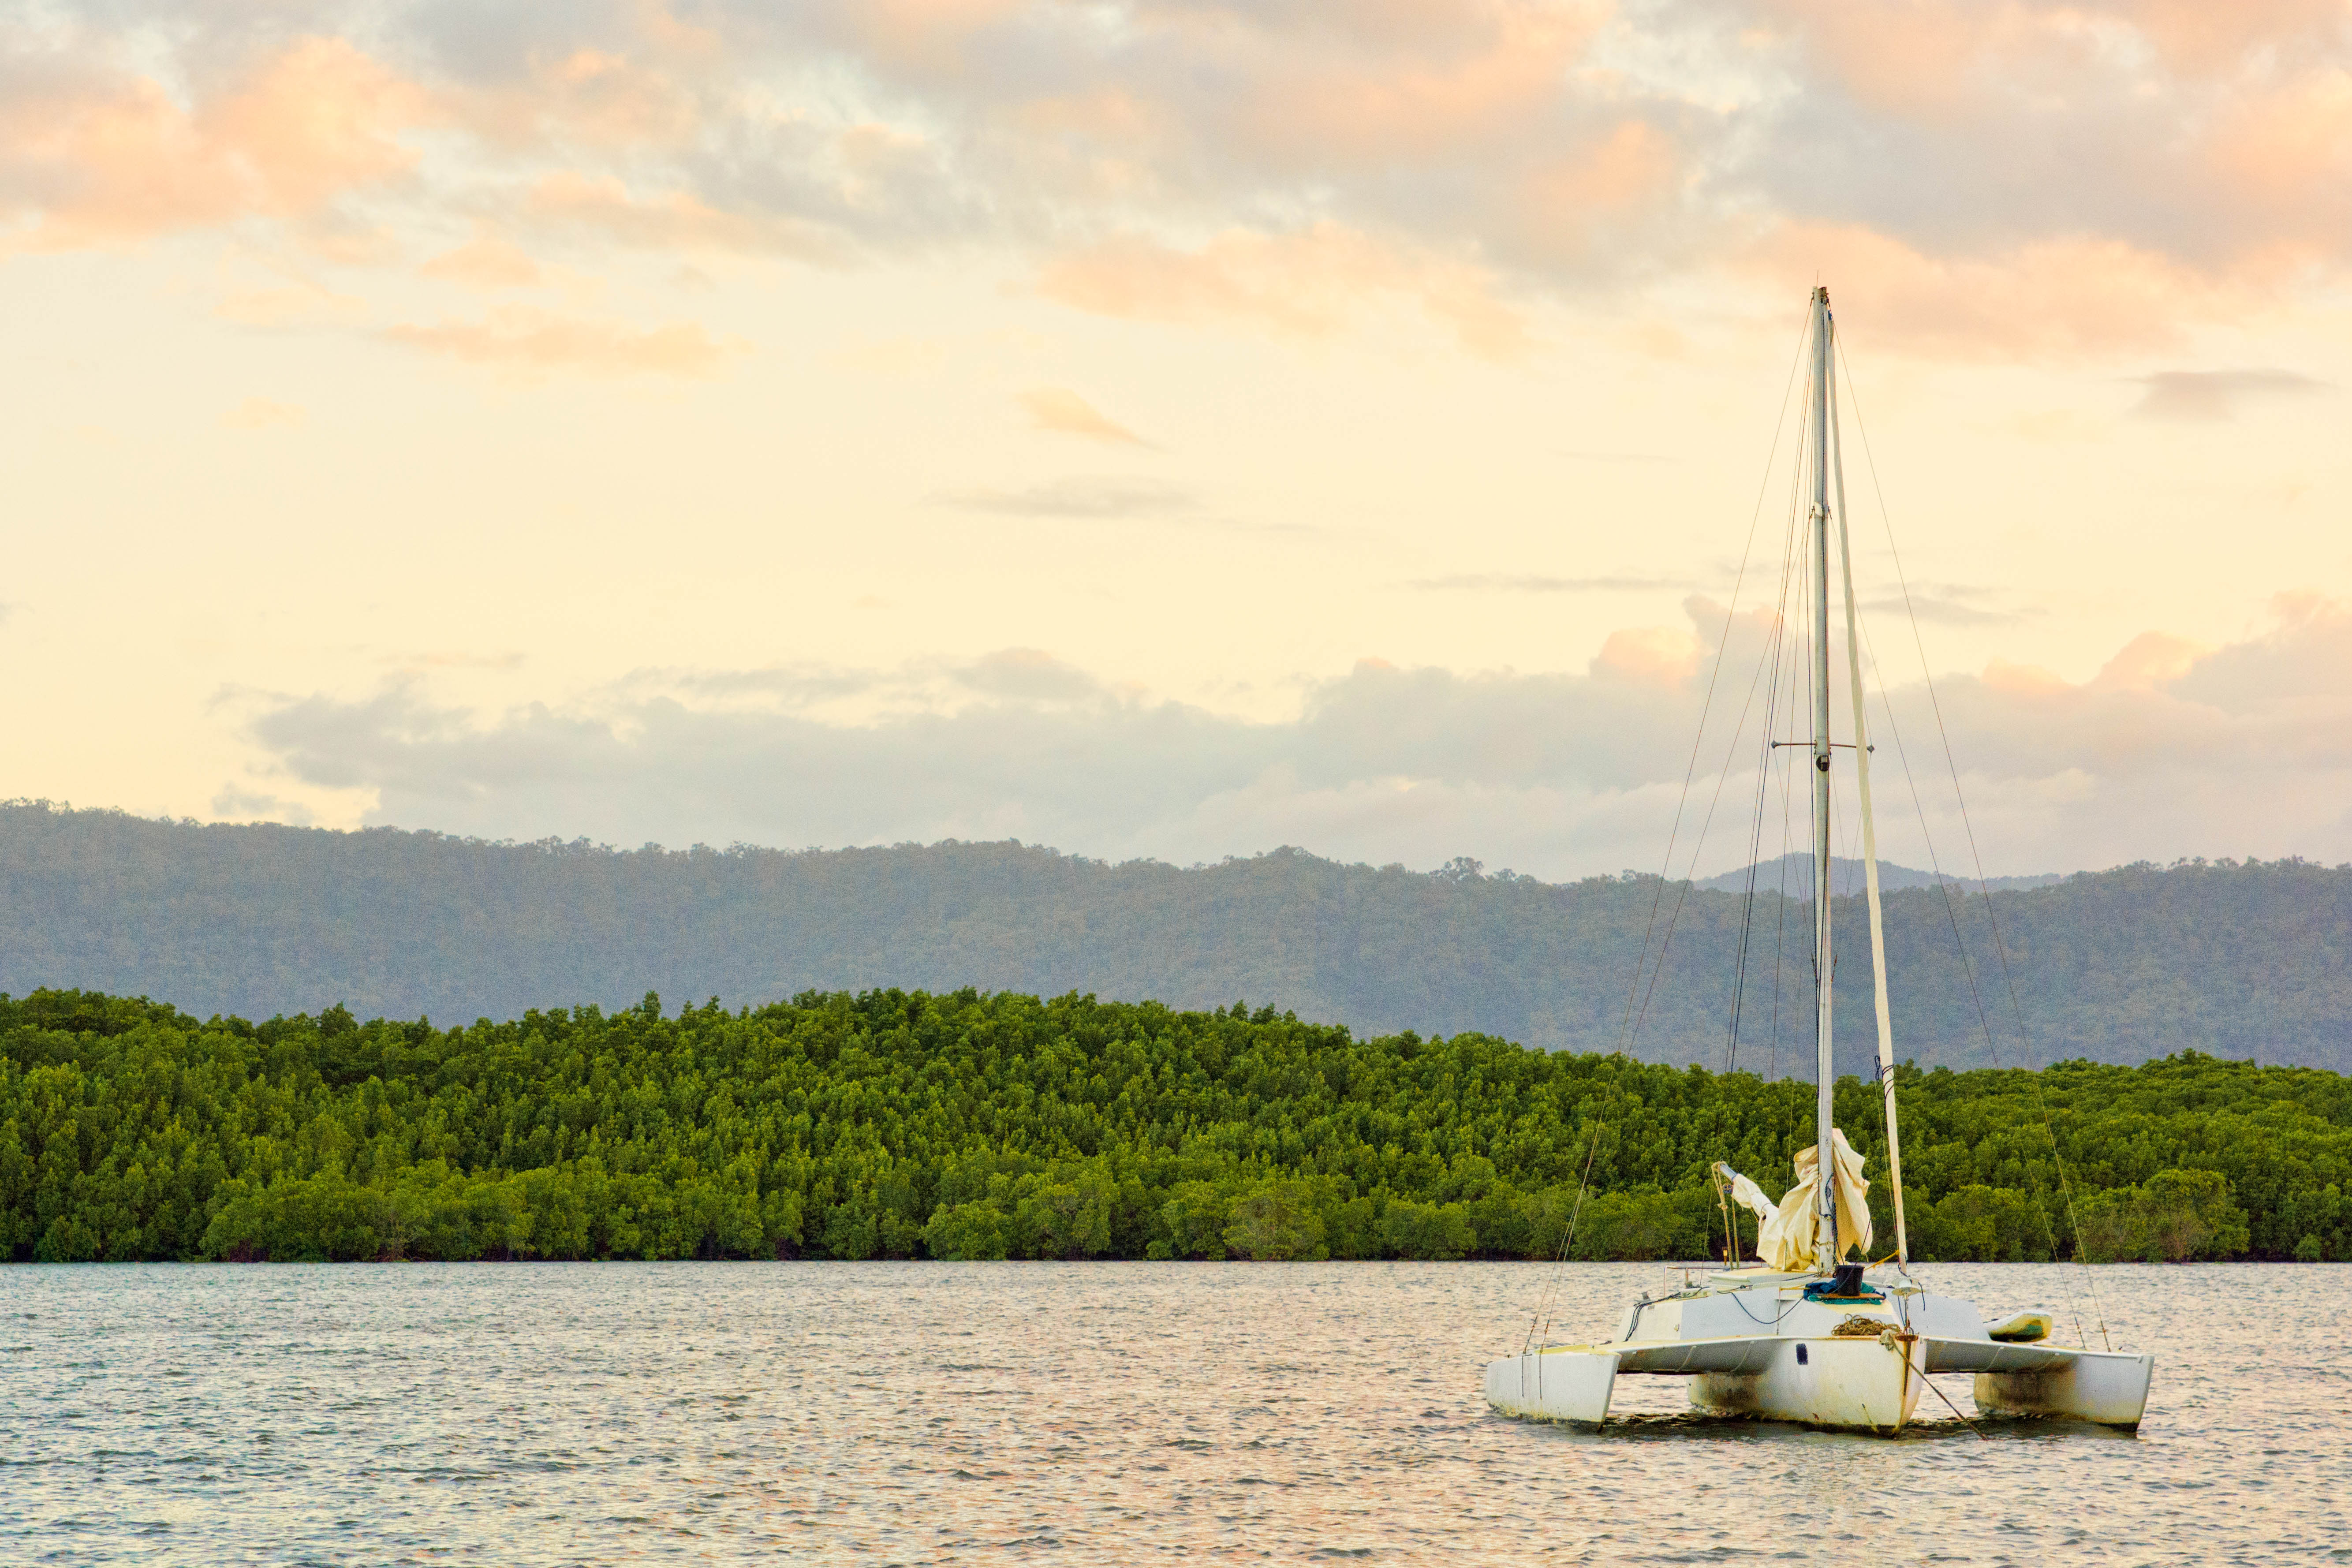
sea, water, sunset, boat, lake, wind, river, dusk, vehicle, mast, sailing, yacht, bay, sailboat, australia, clouds, sail, queensland, watercraft, portdouglas, farnorthqueensland